Vase with Poet Zhou Dunyi

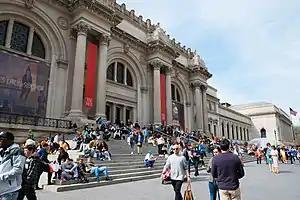
The Metropolitan Museum of Art

The height of the vase is 60.3 cm, with a rim diameter of 32.3cm and base of 20cm. With these large dimensions this vase was highly likely to be commissioned, its large scale would have facilitated the use of the vase for formal or public display as opposed to personal use. The Metropolitan Museum (n.d.) confirmed this through the analysis of the cobalt blue letters in the sunken panel on the bottom of the vase.